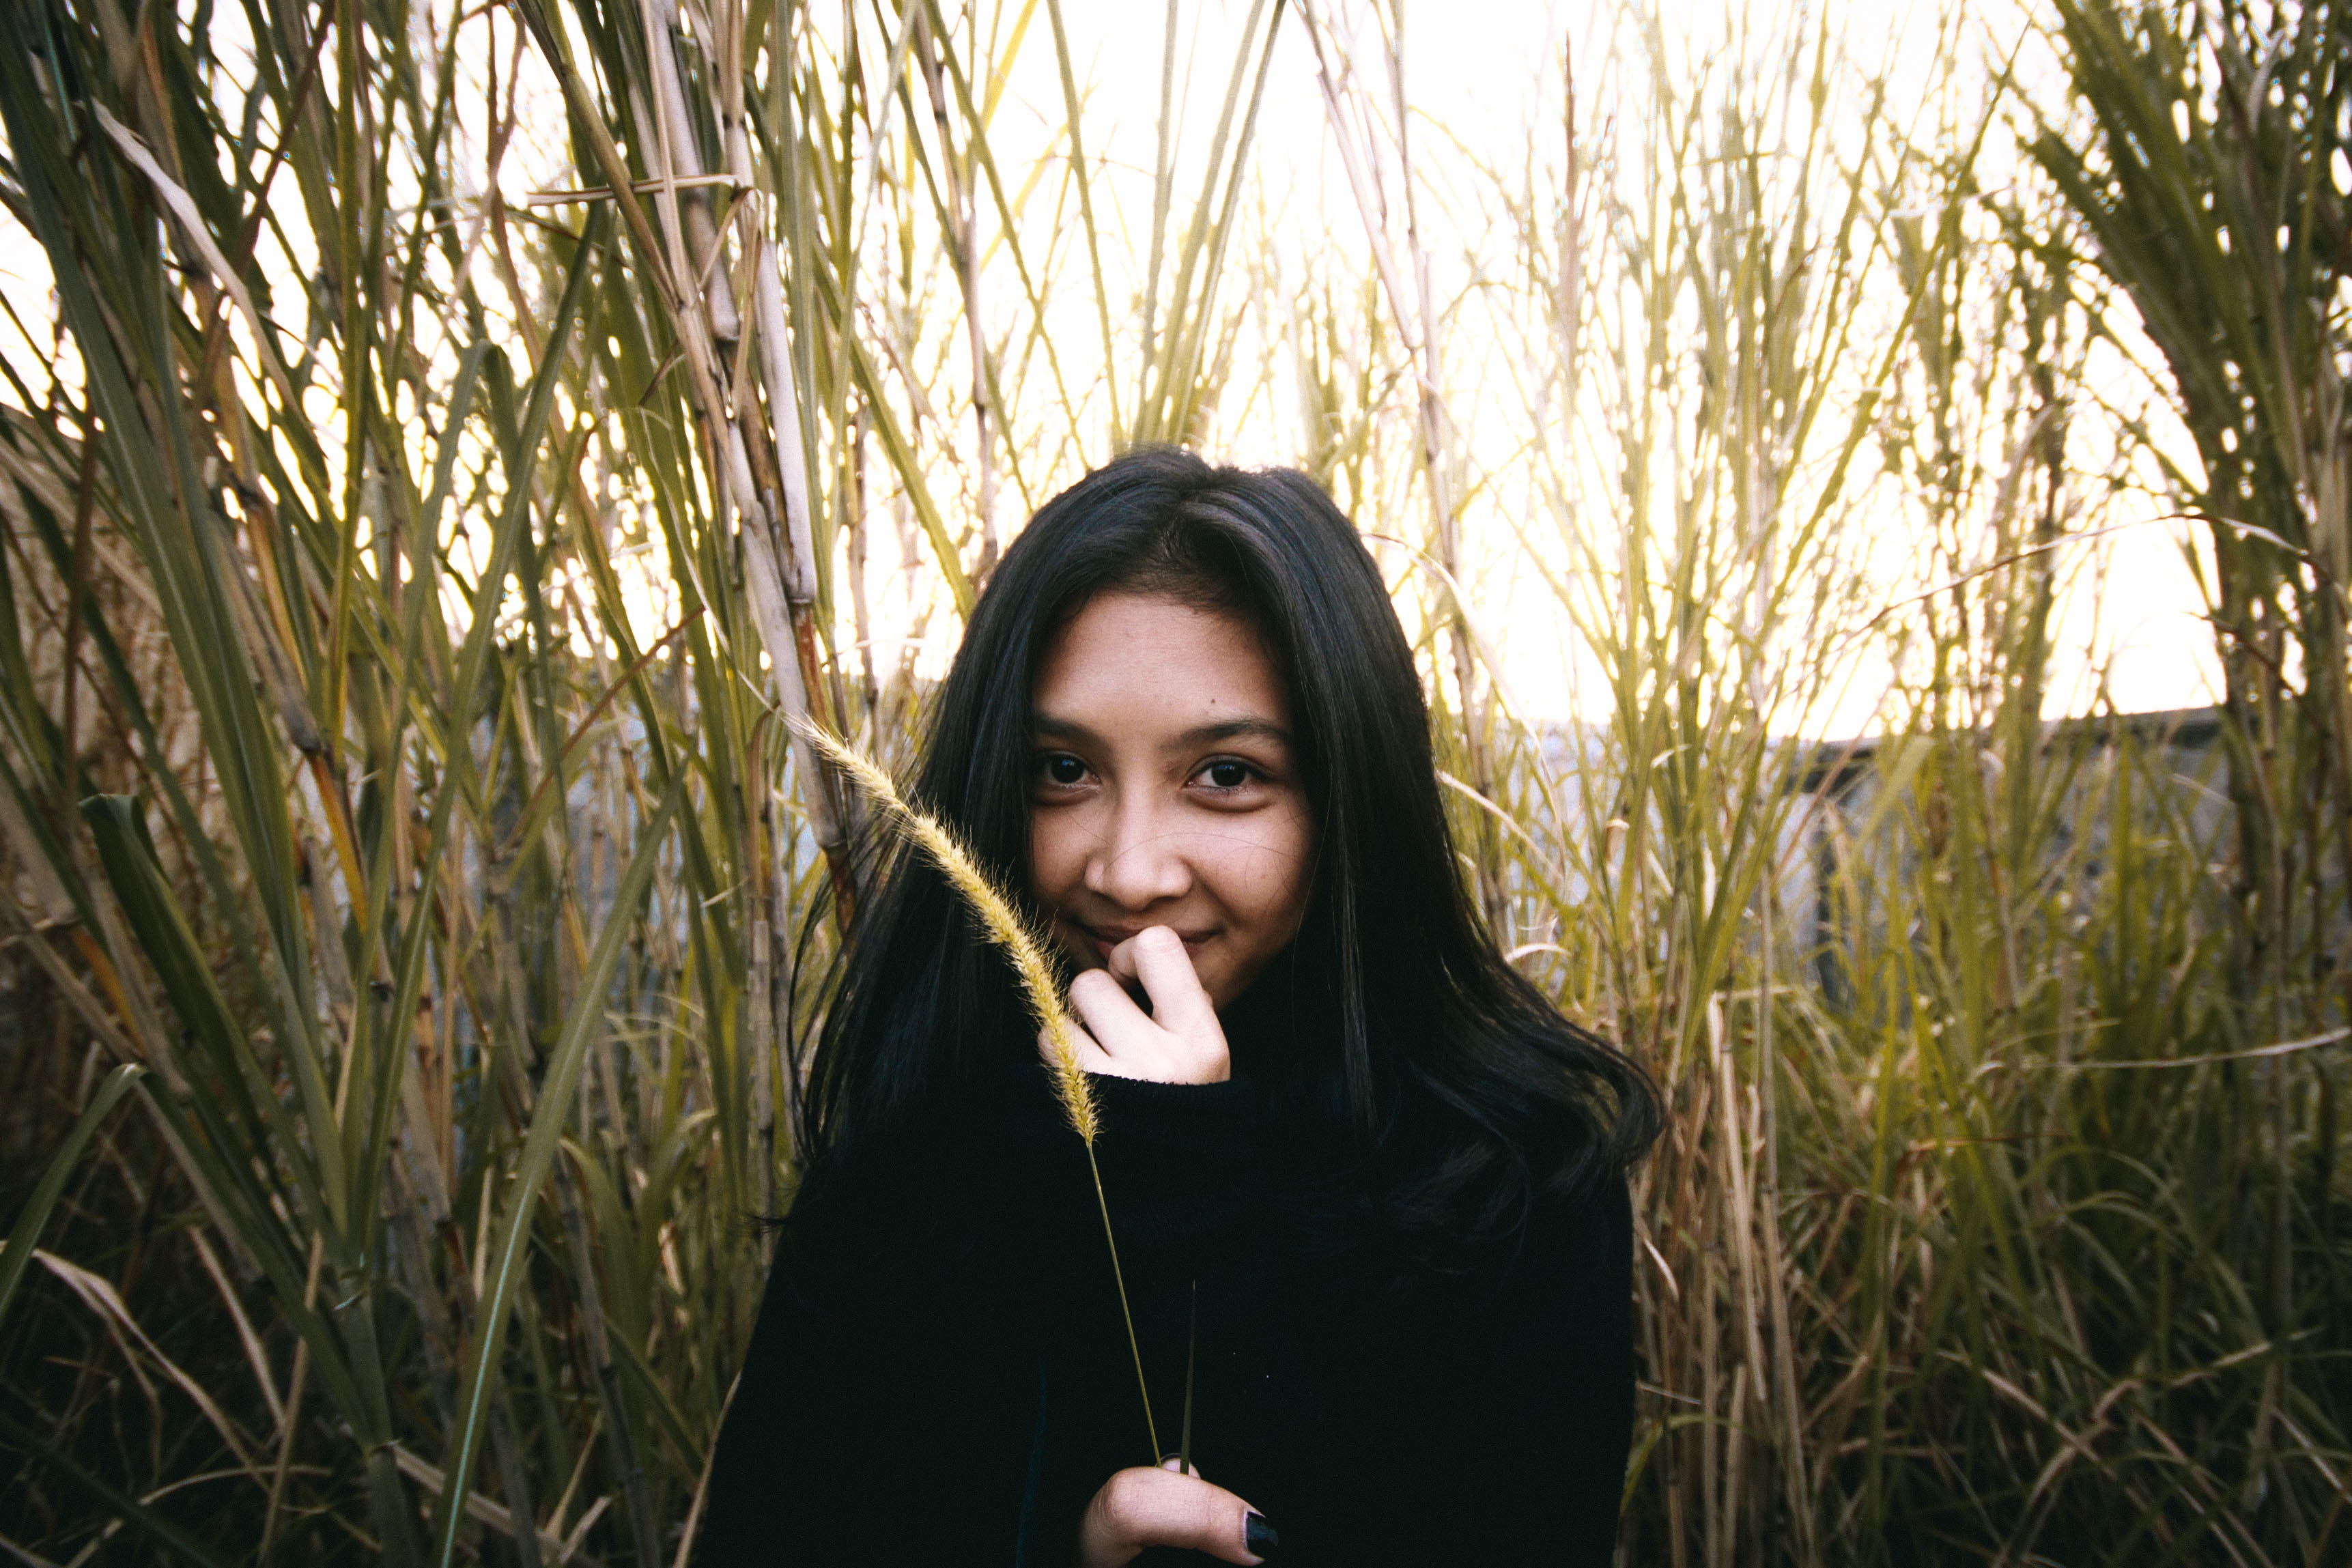
grass, person, woman, photography, flower, portrait, spring, lady, beauty, photo shoot, portrait photography